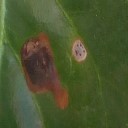
Label: Miner